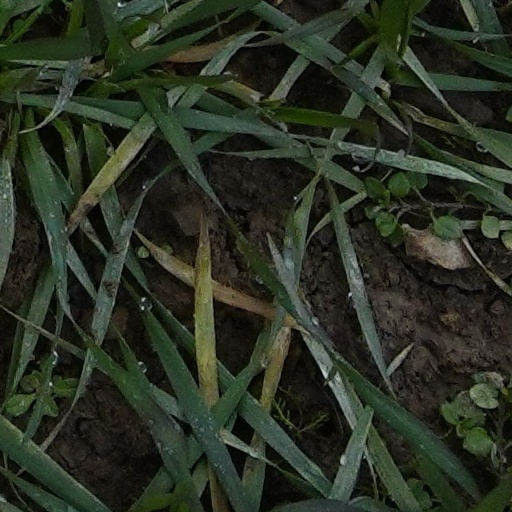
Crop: wheat